José Roca y Ponsa

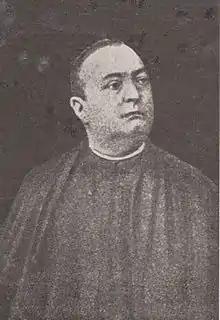

José Roca y Ponsa (1852–1938), known also as "Magistral de Sevilla", was a Spanish Roman Catholic priest. In historiography he is known mostly for his role in the 1899 conflict between the archbishops of Toledo and Seville. Catapulted to nationwide notoriety, in the early 1900s he was a point of reference for heated debates on religion and politics; today he is considered a representative of intransigent religious fundamentalism. Roca served as lecturing canon by the cathedrals of Las Palmas (1876-1892) and Seville (1892-1917), animated some diocesan periodicals, and published numerous booklets. He was one of very few nationally recognizable personalities of the Spanish Church who openly and systematically supported the Carlist cause, though he remained sympathetic also towards the Integrist breed of Traditionalism.